Gabriele Ferretti

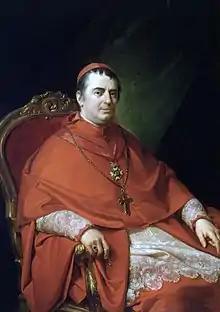
Portrait by Francesco Podesti

Gabriele Ferretti (31 January 1795 in Ancona – 13 September 1860 in Rome) was an Italian Catholic cardinal and Camerlengo of the Sacred College of Cardinals.